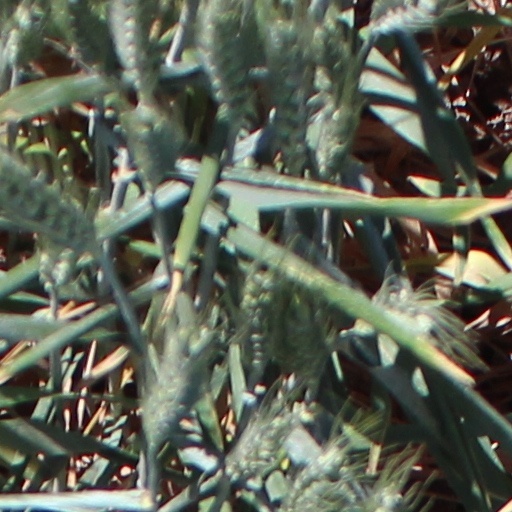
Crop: wheat